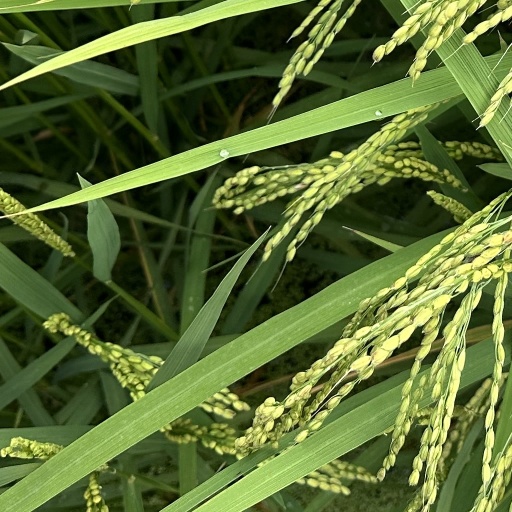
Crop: rice